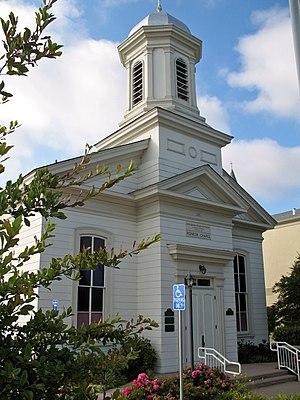
Ceci est la liste des lieux historiques inscrits sur le registre national dans le comté d'Alameda en Californie.